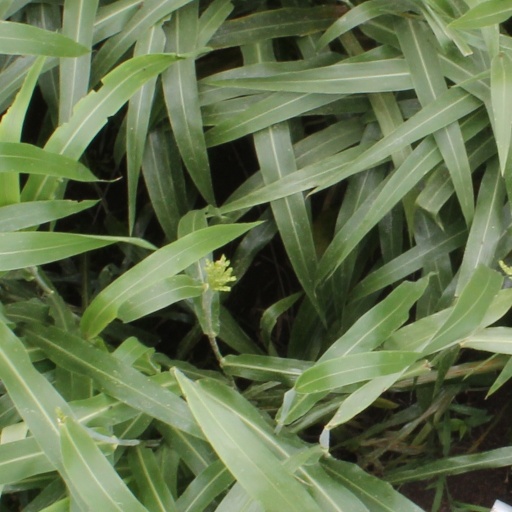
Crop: sorghum